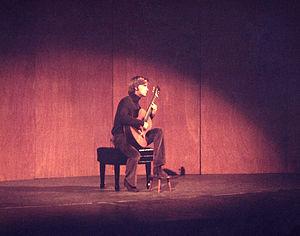
Christopher Parkening, né le 14 décembre 1947 à Los Angeles en Californie, est un guitariste classique américain.